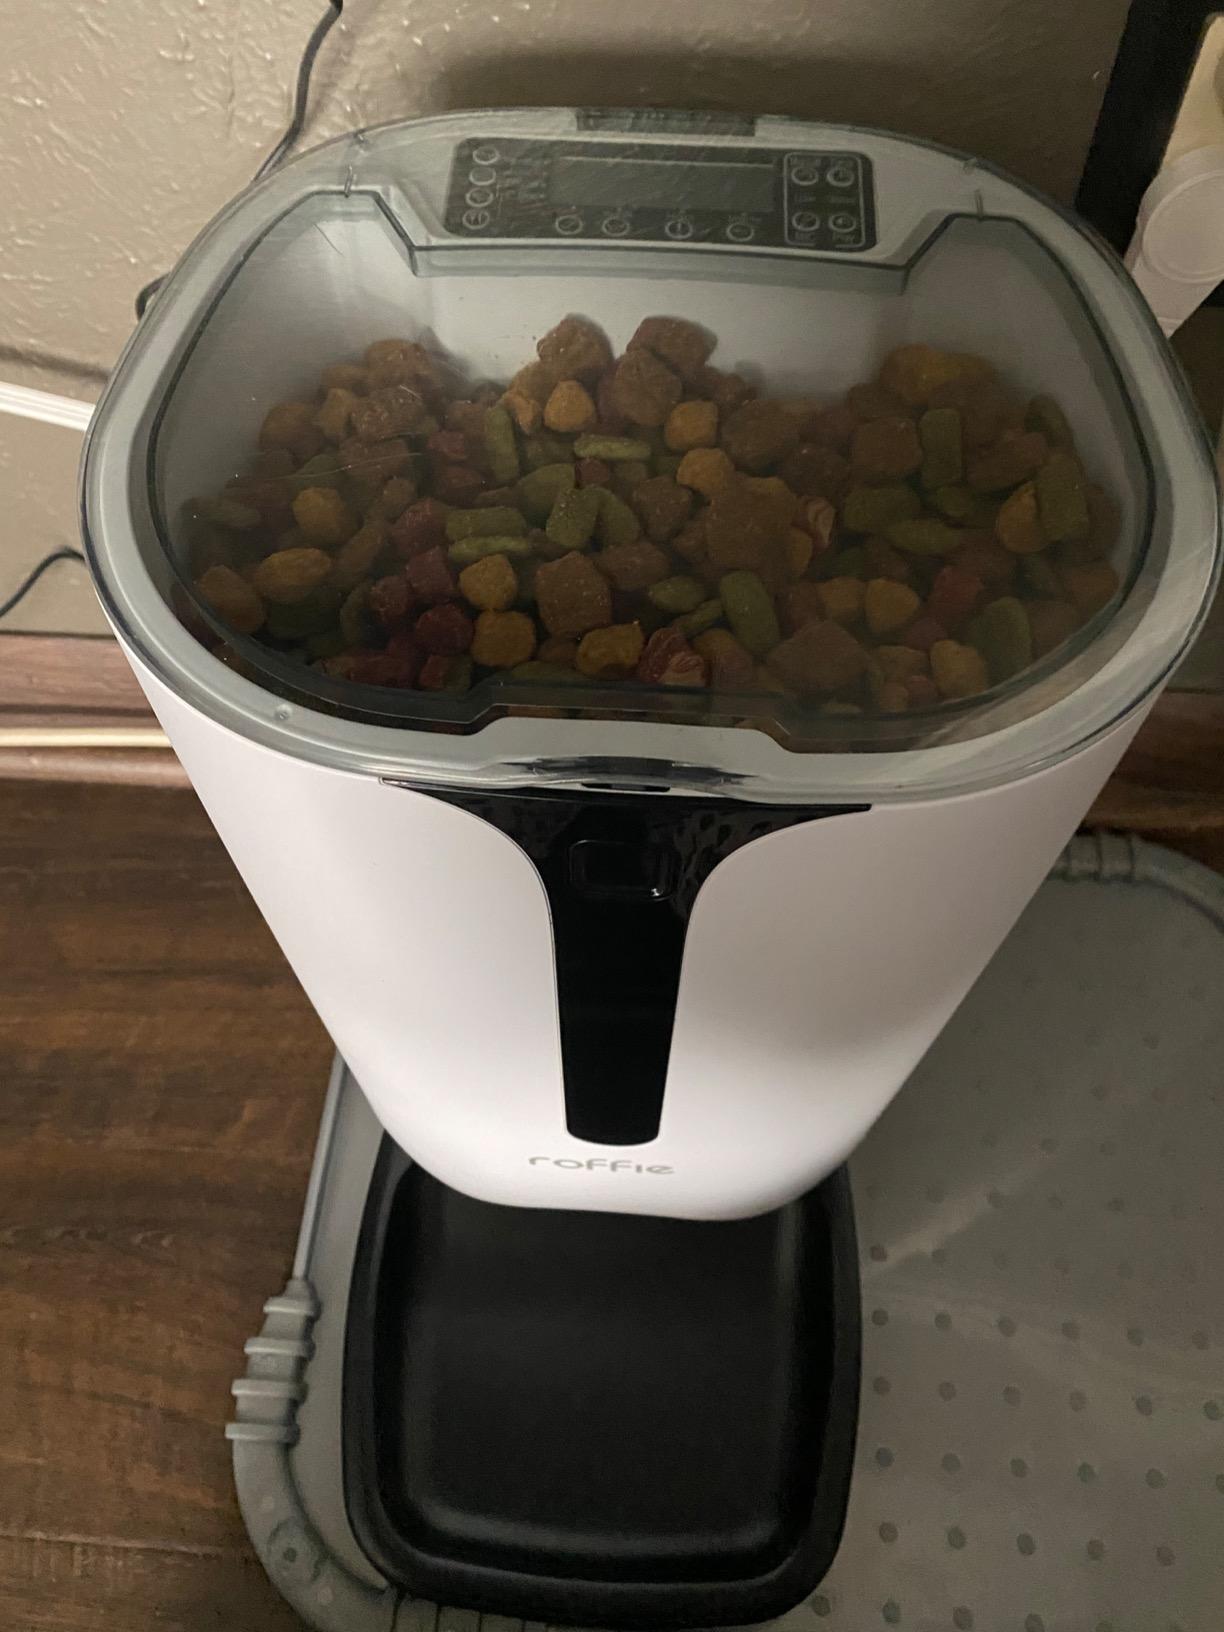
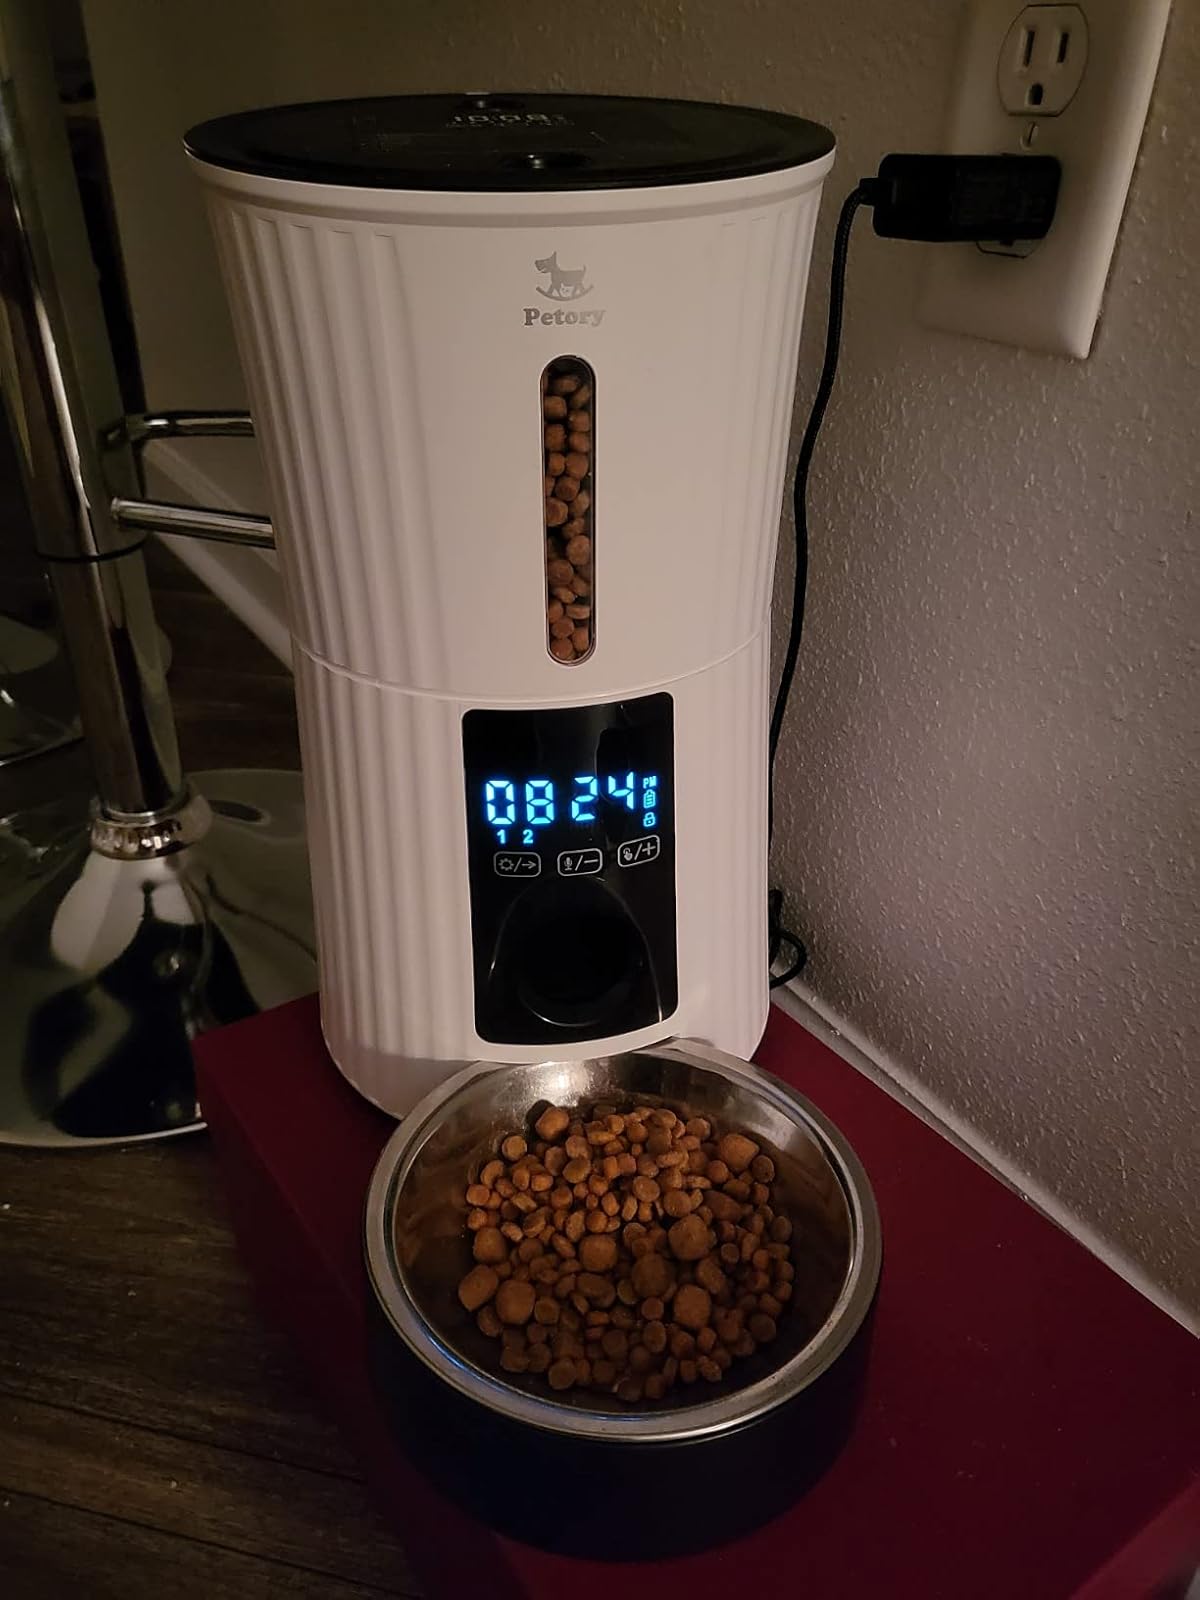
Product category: items_feeder
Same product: no